Michał Elwiro Andriolli

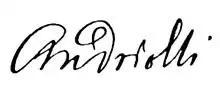
Personal signature of Andriolli

Michał Elwiro Andriolli (2 November 1836, in Vilnius 23 August 1893, in Nałęczów) was a Polish illustrator, painter and architect of Italian descent. He is notable for his illustrations to Mickiewicz's "Pan Tadeusz", as well as a distinctive style of villas built outside Warsaw. He was probably most well known for his architecture – Świdermajer. This was a regional architectural style common in the Otwock, Poland region. These structures were wooden in construction and were popularized from the turn of the 19th and 20th centuries. Its creator was Michał Elwiro Andriolli. It is characterized by gazebos and decorations above the windows, some of the houses also had turrets. Pine trees were planted together with the buildings as part of the composition.